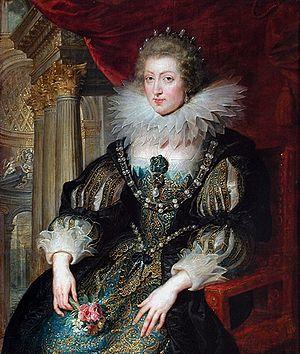
La reine de France est l'épouse du roi de France.
Anne d'Autriche ’, infante d’Espagne, infante du Portugal, archiduchesse d’Autriche, princesse de Bourgogne et princesse des Pays-Bas, née le 22 septembre 1601 à Valladolid en Espagne et morte le 20 janvier 1666 à Paris d’un cancer du sein, est reine de France et de Navarre de 1615 à 1643 en tant qu’épouse de Louis XIII, puis régente de ces deux royaumes pendant la minorité de son fils. Fille du roi Philippe III, roi d’Espagne, et de l’archiduchesse Marguerite d'Autriche-Styrie, Anne d'Autriche est la mère de Louis XIV, le « roi Soleil », et de Philippe, duc d’Orléans.
Jules Raymond Mazarin, né à Pescina, dans les Abruzzes, royaume de Naples, le 14 juillet 1602 et mort à Vincennes le 9 mars 1661, mieux connu sous le nom de cardinal Mazarin, fut un diplomate et homme politique, d'abord au service de la Papauté, puis des rois de France Louis XIII et Louis XIV. Il succéda à Richelieu en tant que principal ministre d'État de 1643 à 1661.
Cet article dresse la liste des reines de Navarre. Parce que les lois de Navarre n'interdisaient pas aux femmes d'hériter de la couronne, le royaume a été hérité ou transmis à plusieurs reprises par des femmes.